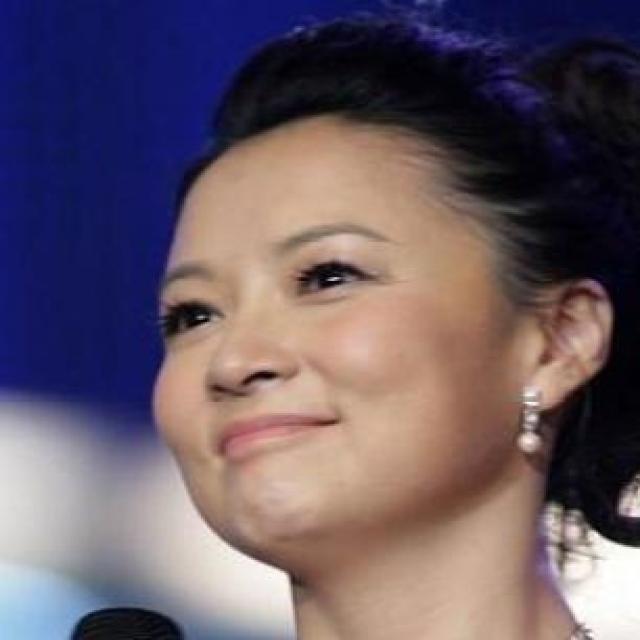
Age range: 21-44